Eddie Fox

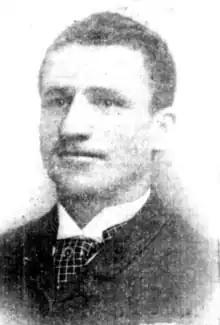
Fox in 1895

Edward Albert Fox (1864 – 12 March 1945) was an Australian rules footballer who played for Melbourne Football Club and Hotham Football Club in the Victorian Football Association (VFA) during the late 19th century.